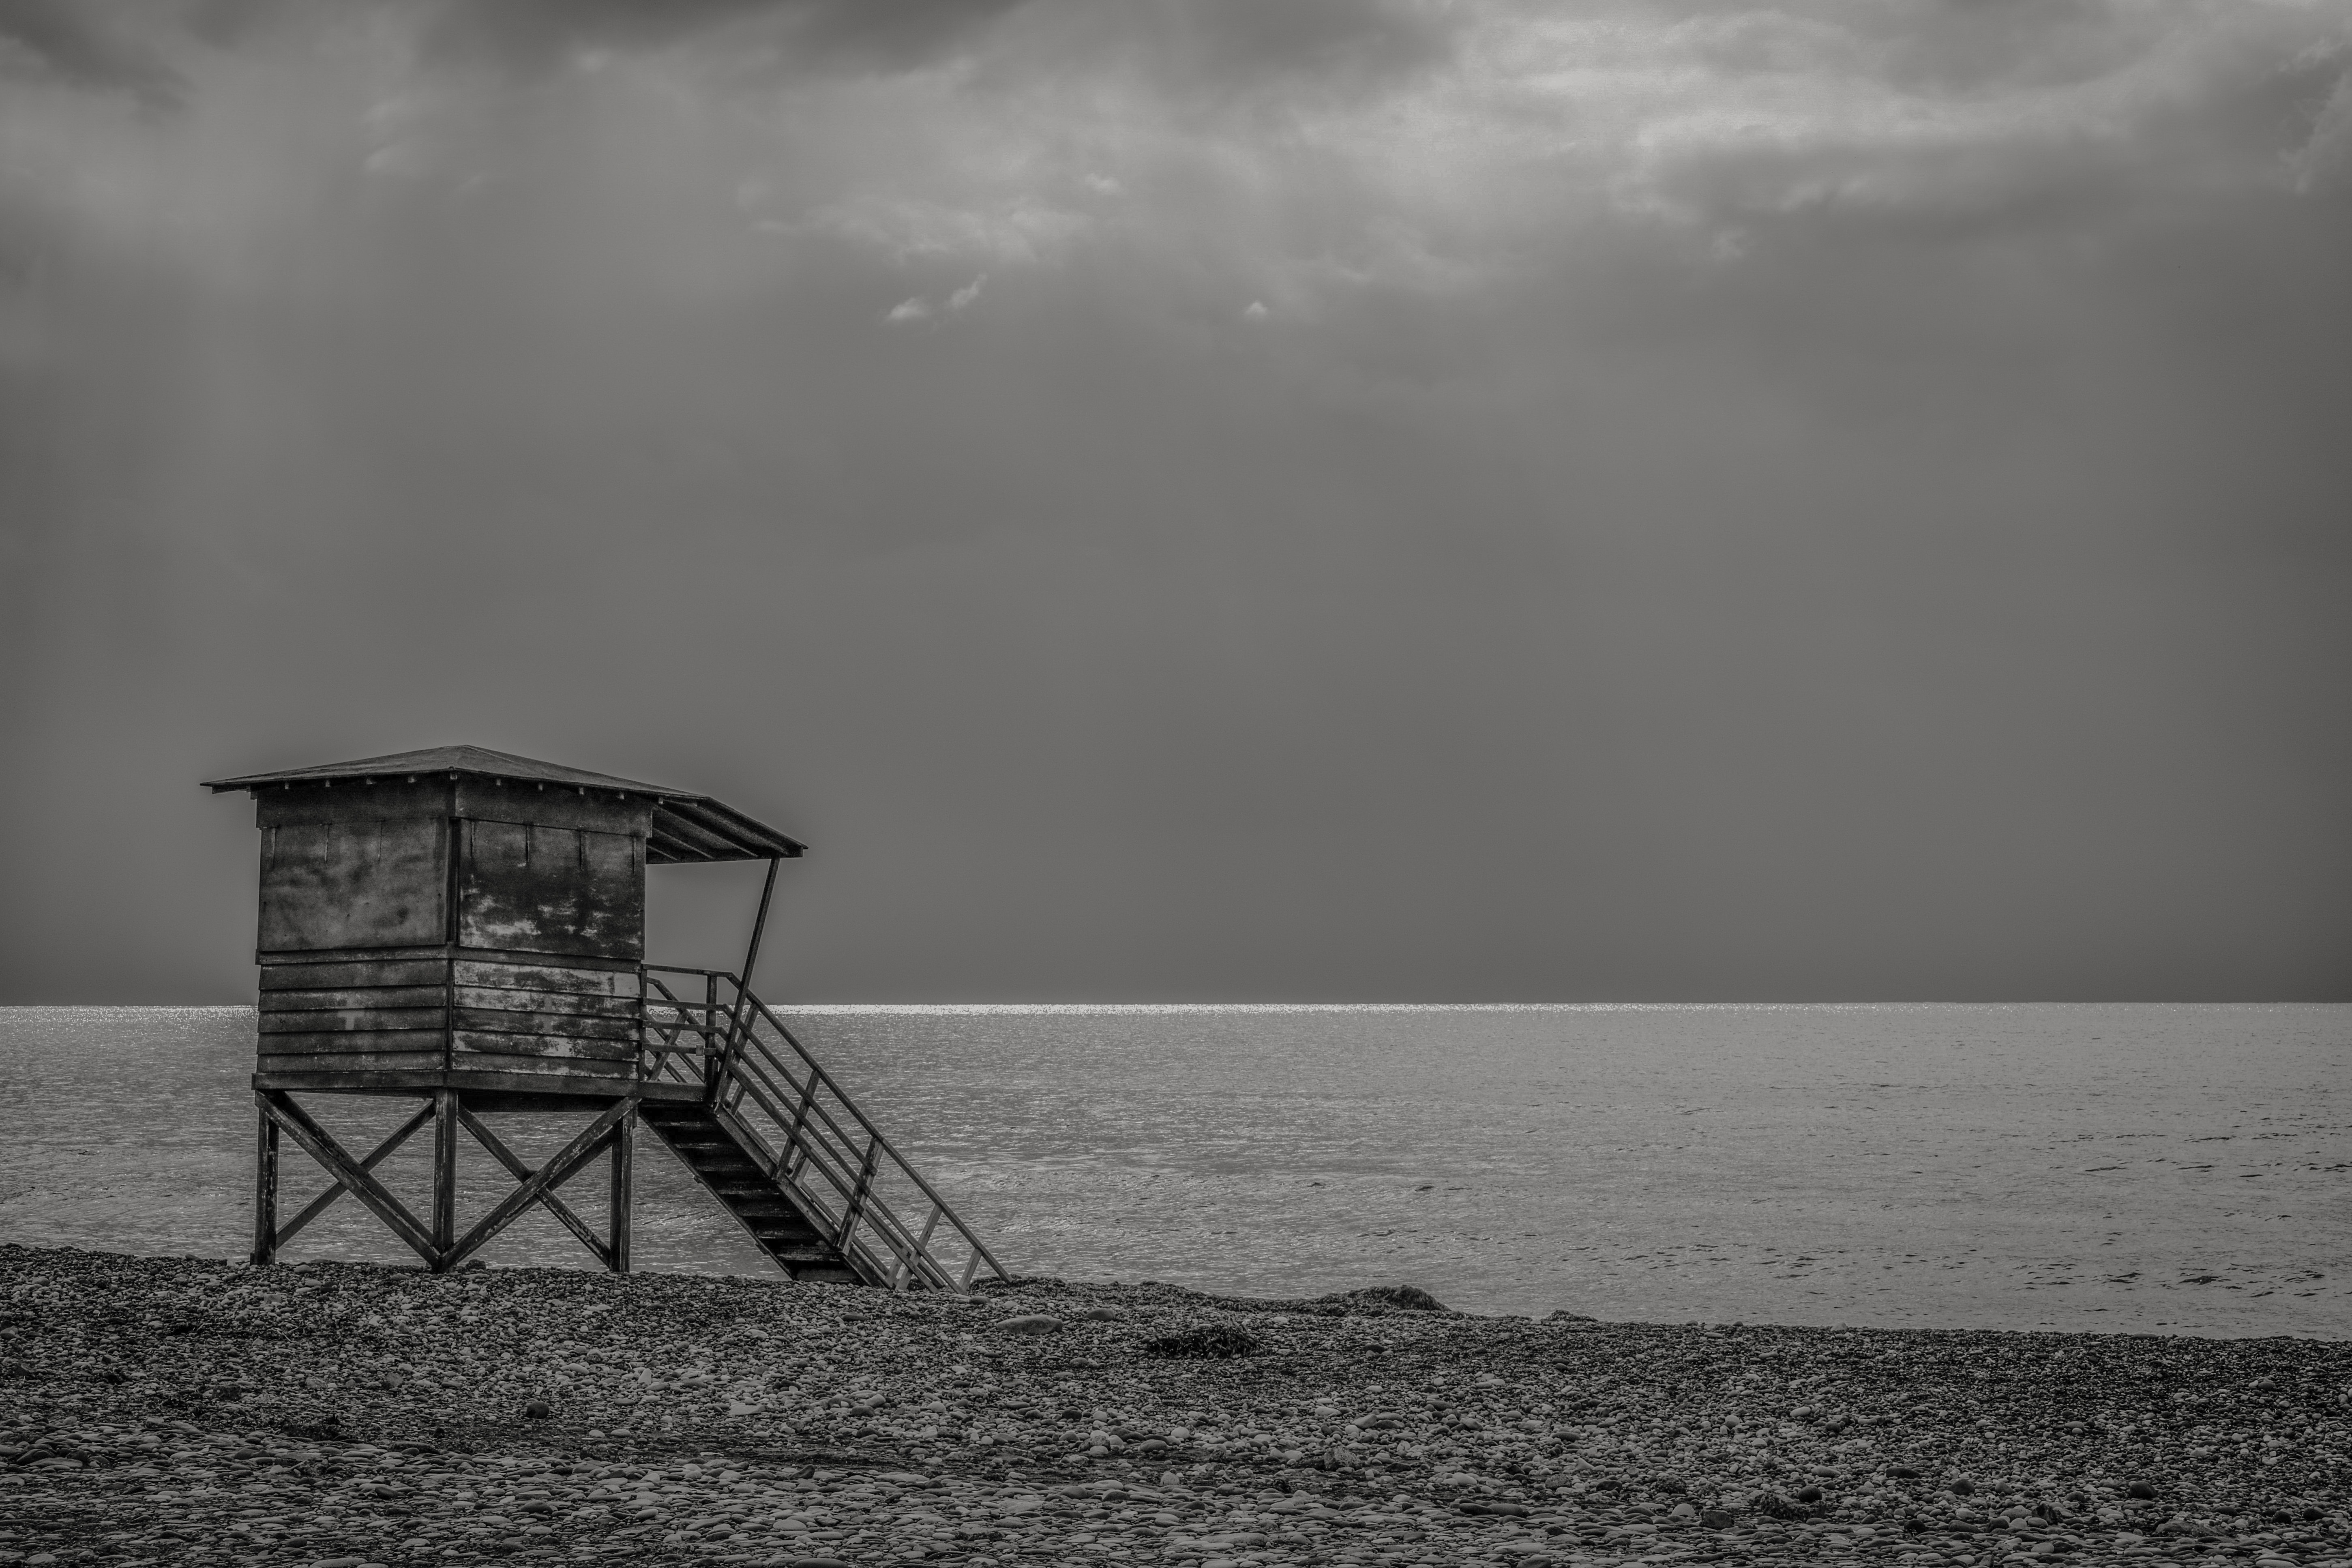
beach, sea, coast, rock, ocean, horizon, winter, cloud, black and white, sky, white, photography, sunlight, morning, wave, lifeguard, seaside, tower, weather, storm, darkness, black, monochrome, clouds, safety, watching, emergency, rescue, monochrome photography, atmospheric phenomenon